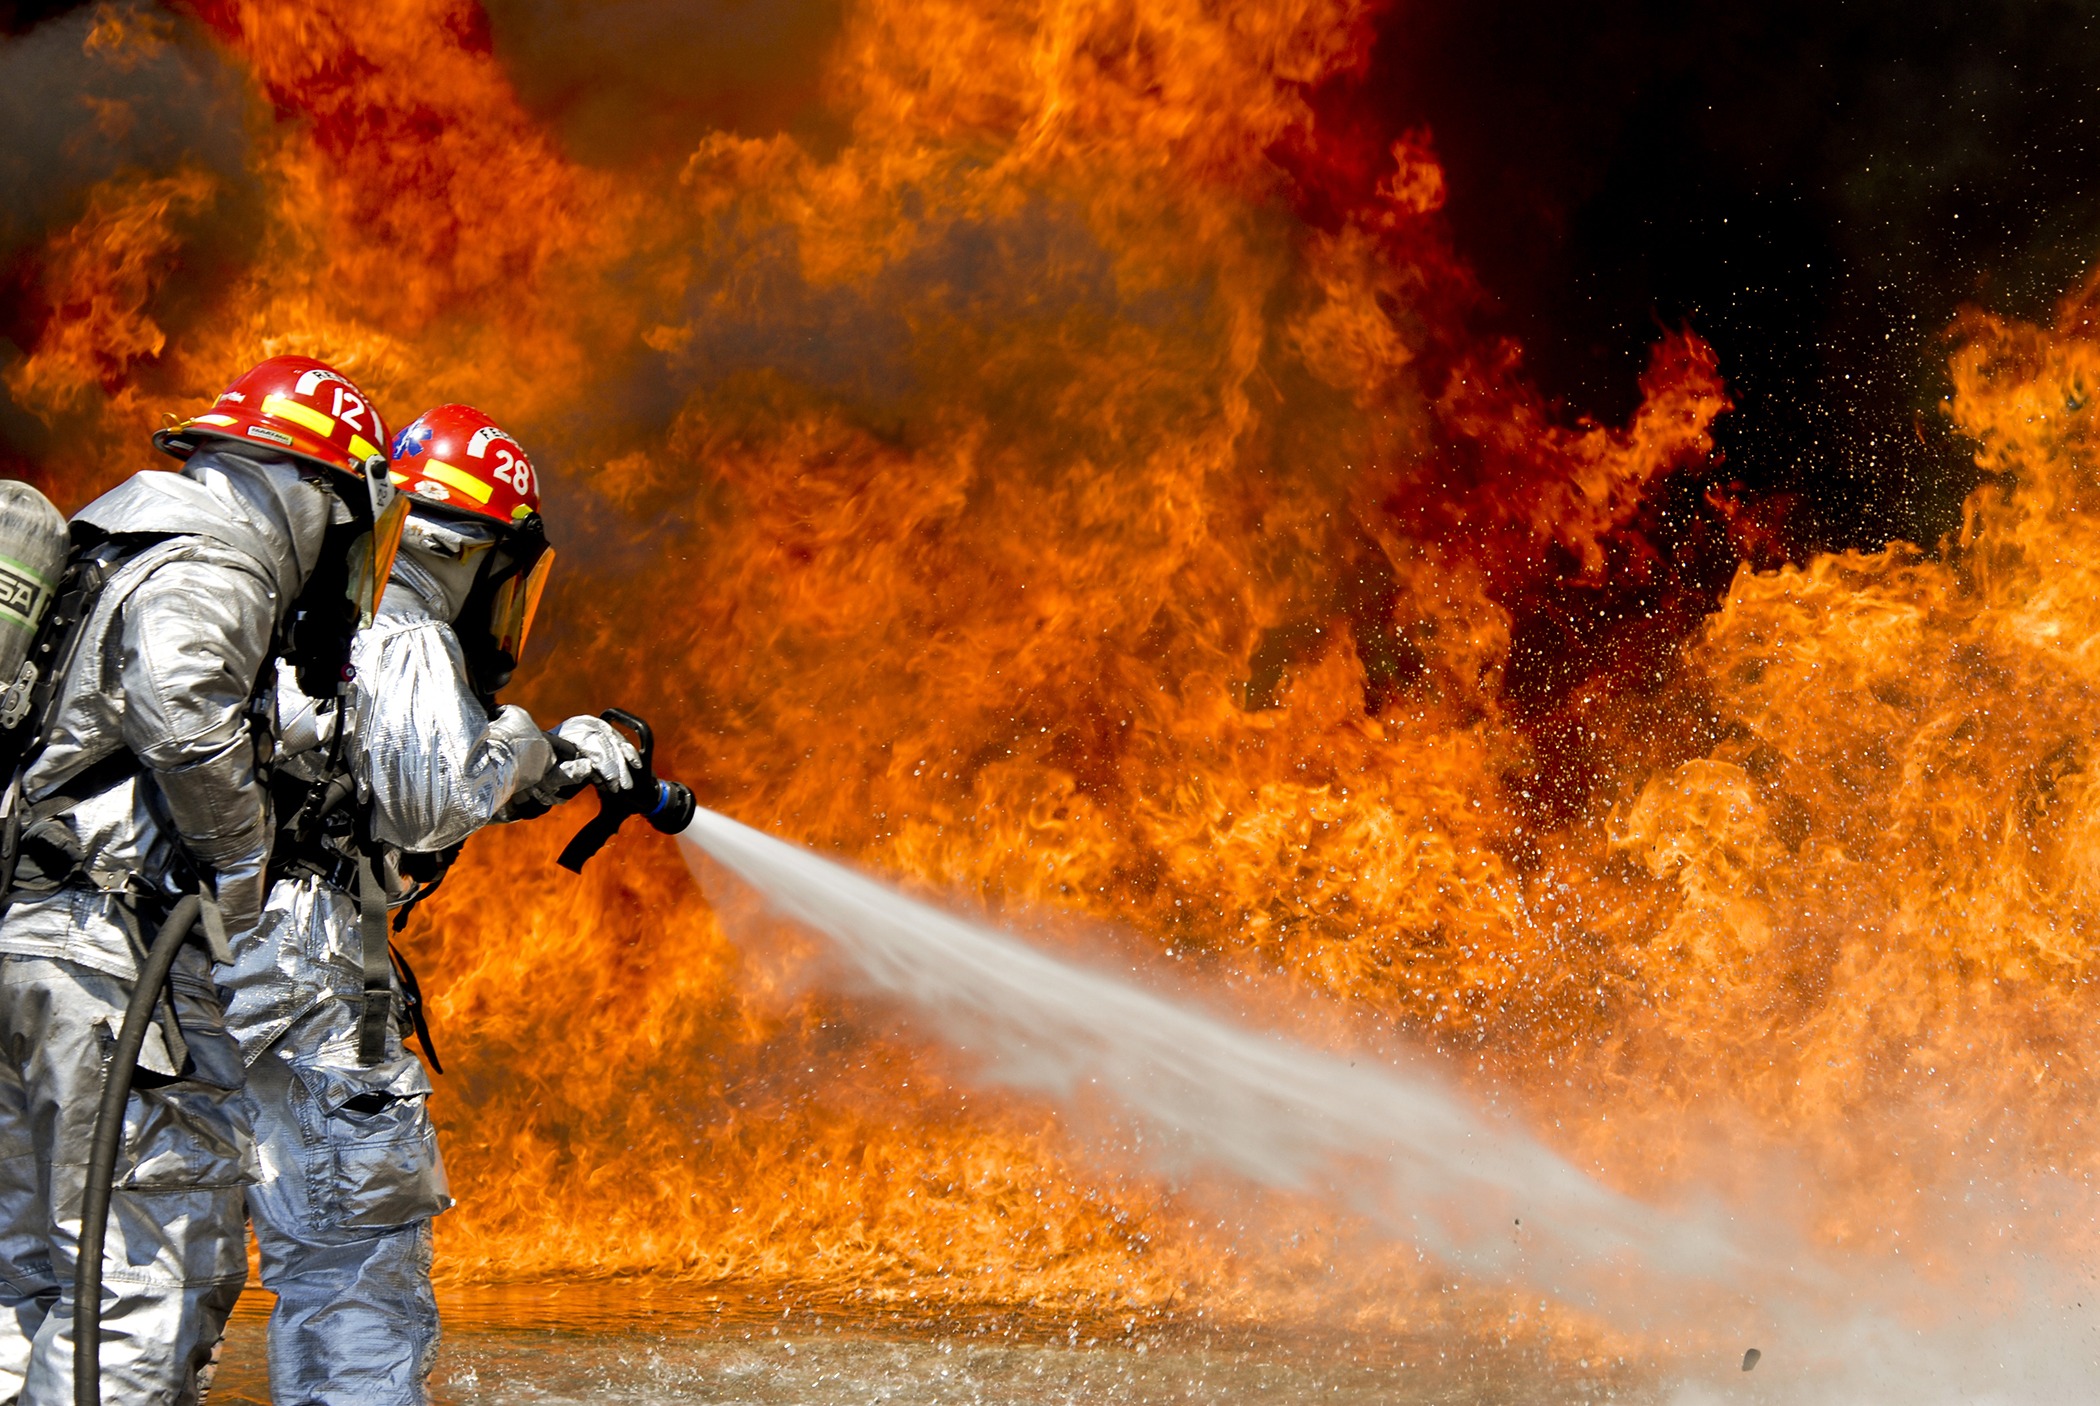
flame, fire, men, volunteer, hero, firefighter, firefighters, screenshot, wildfire, firemen, fire hose, computer wallpaper, geological phenomenon